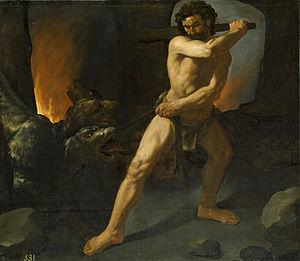
Article principal : Francisco de Zurbarán